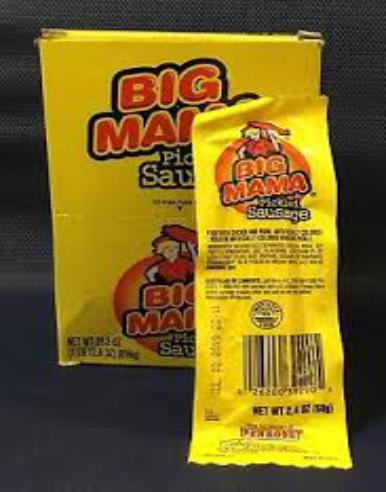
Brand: Big Mama Sausage
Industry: Food